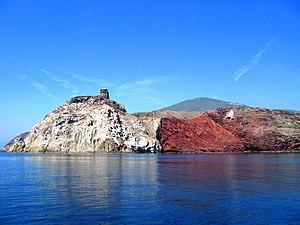
Capraia est une des îles de l'archipel toscan en mer Tyrrhénienne, entre la côte italienne et la Corse. Sa superficie est de 19 km² et sa population de 335 habitants. Rattachée à la province de Livourne, elle ne compte qu'une commune, Capraia Isola.